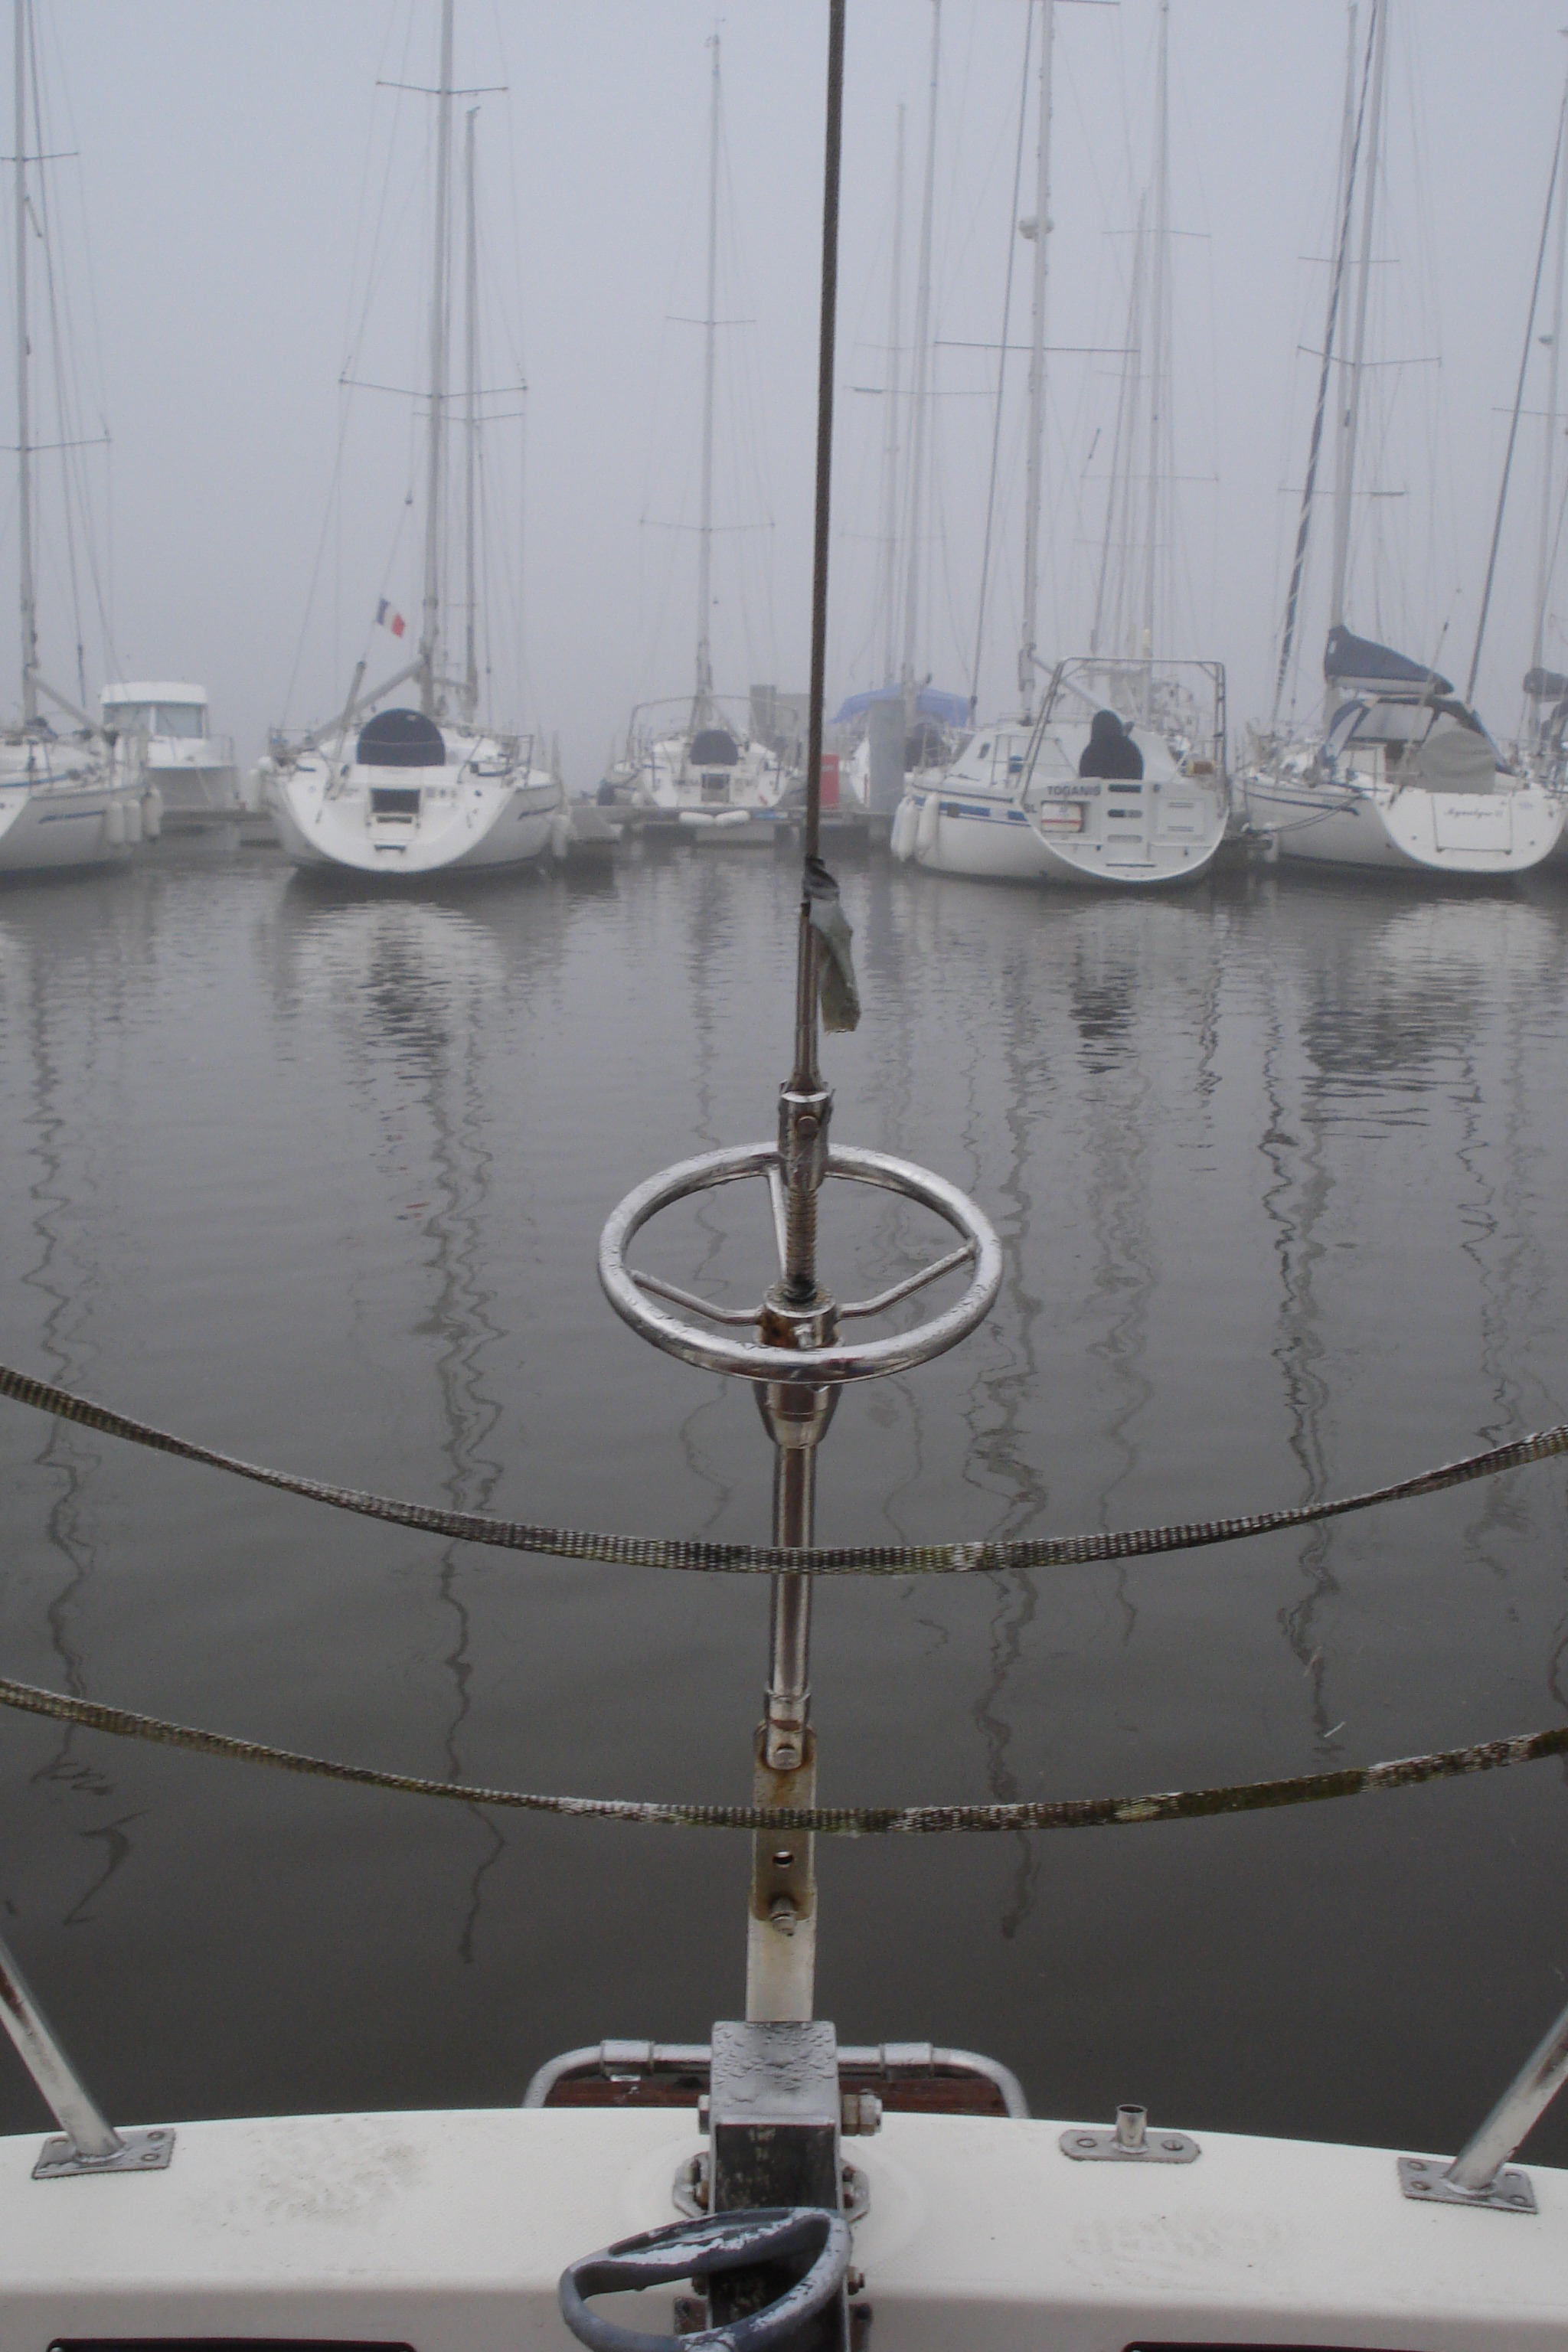
dock, boat, ship, france, vehicle, mast, sailing, yacht, marina, port, sailboat, haven, sail, watercraft, brittany, sailing ship, keelboat